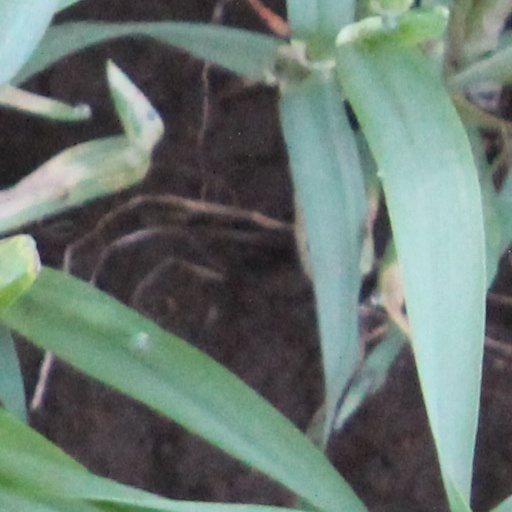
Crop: wheat